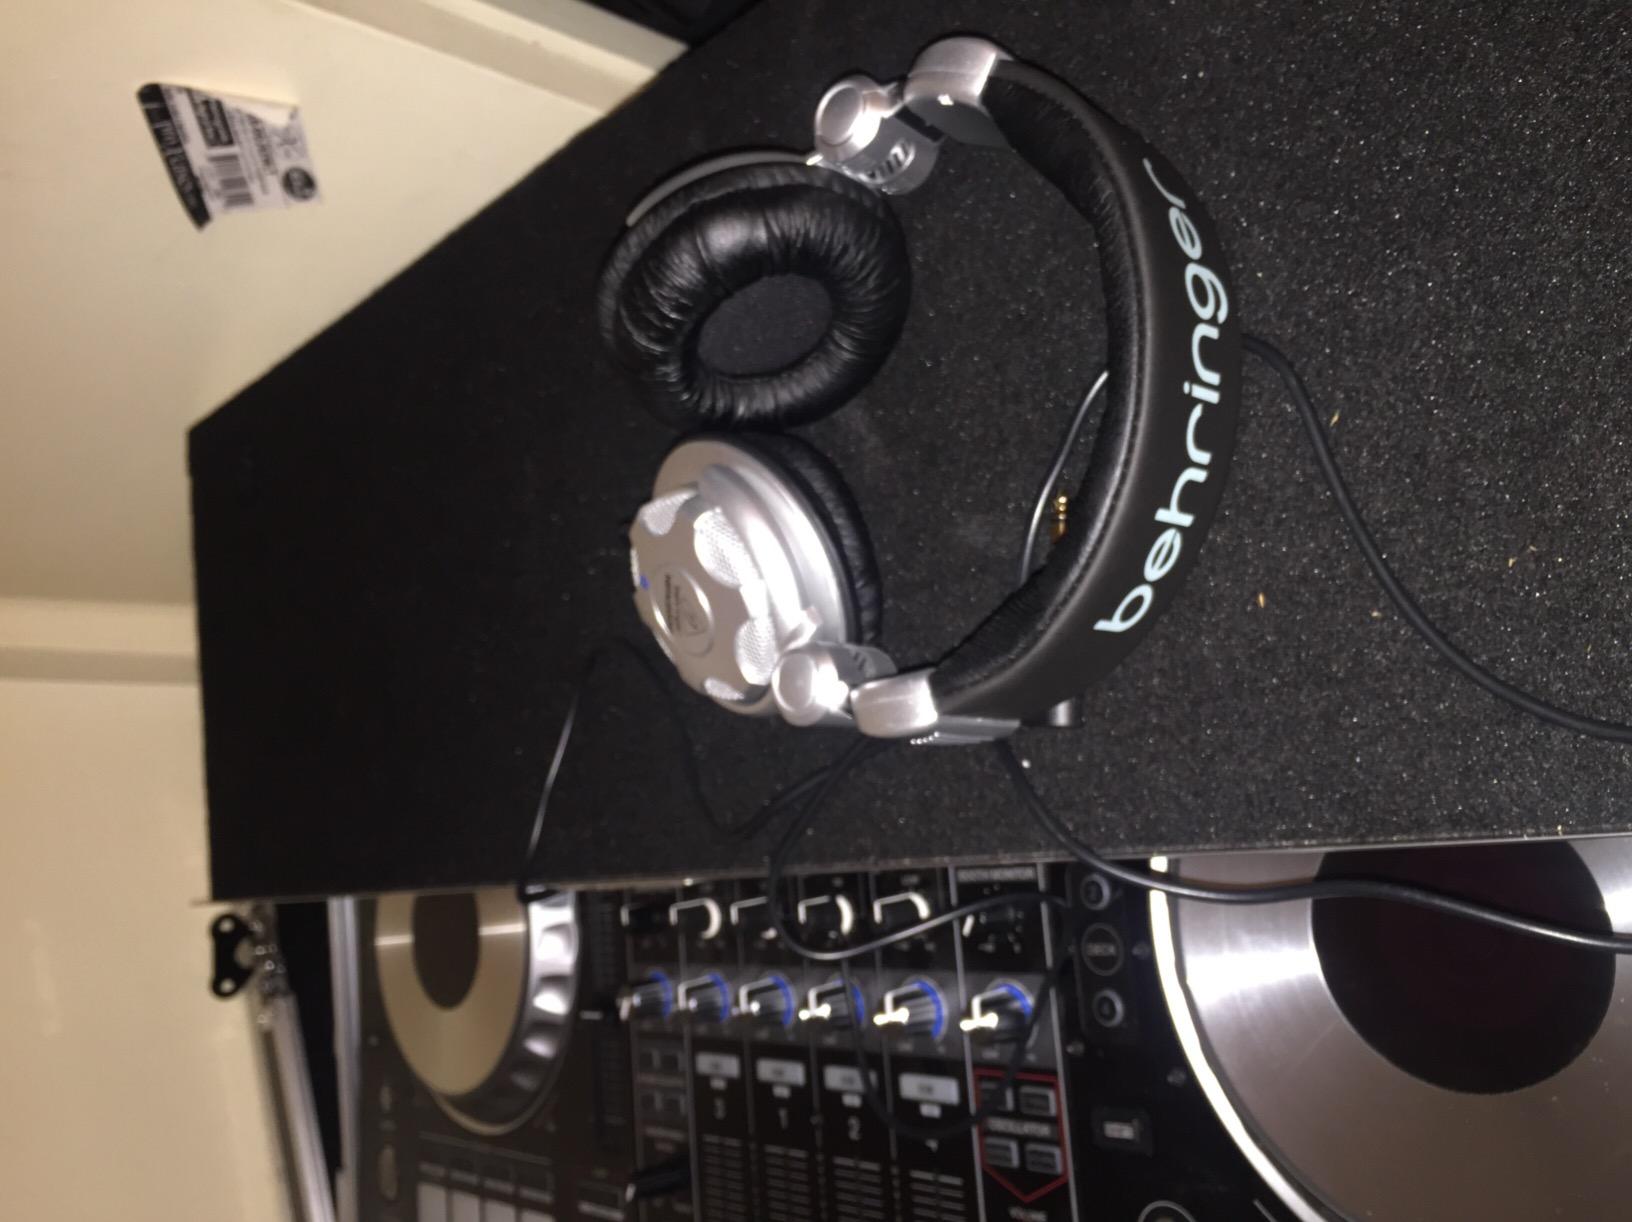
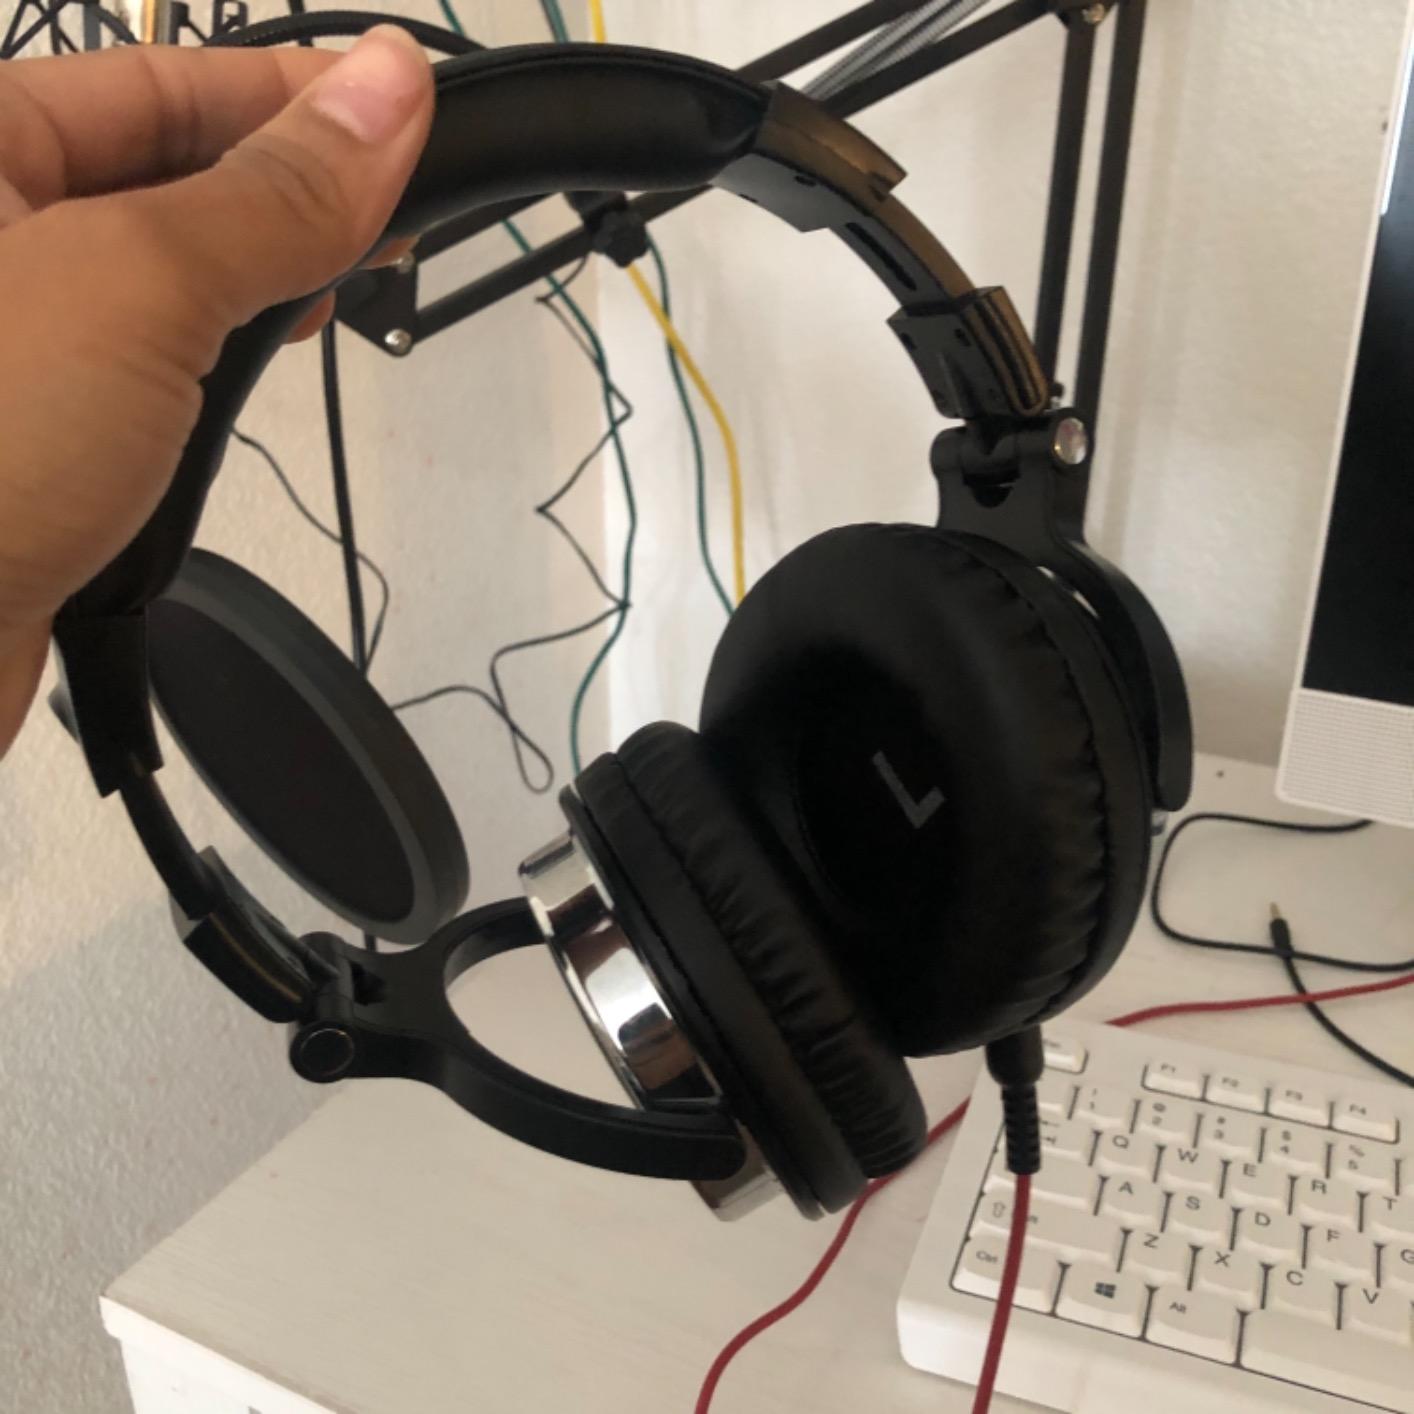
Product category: headphones
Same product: no